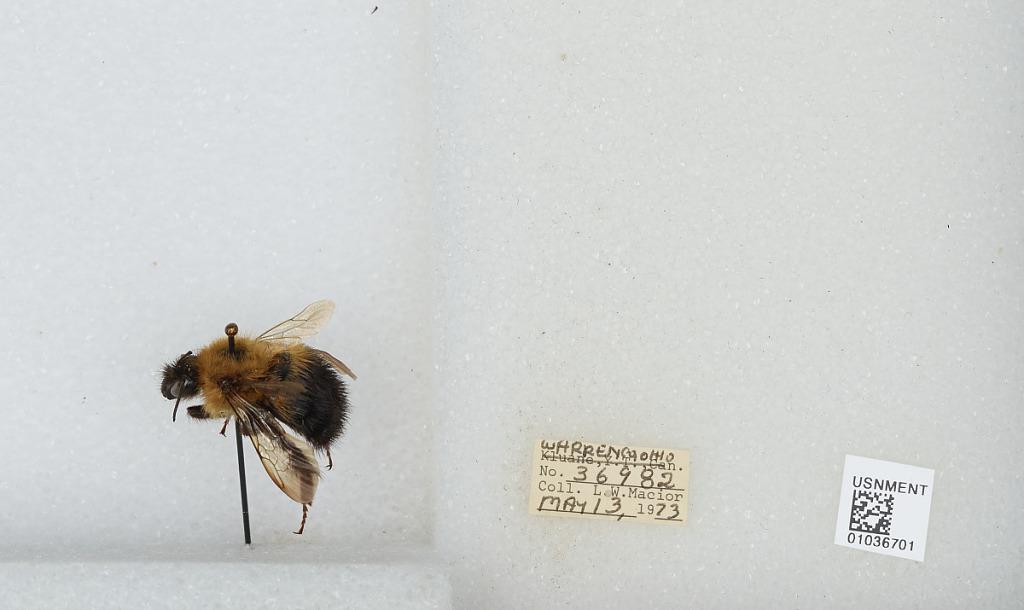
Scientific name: Bombus (Pyrobombus) vagans vagans Smith
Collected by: L. Macior
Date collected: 1973-5-13
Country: United States
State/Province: Ohio
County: Warren
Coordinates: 39.4242, -84.1856